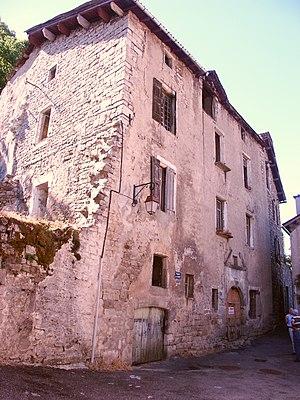
Meyrueis est une commune française située dans le département de la Lozère, en région Occitanie. Meyrueis est la commune la plus méridionale du département. Avant le 1ᵉʳ juillet 2017, elle était aussi la commune la plus vaste de la Lozère.